Women in government

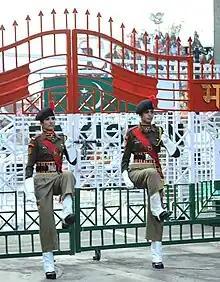
Female government employees in India (Border Security force)

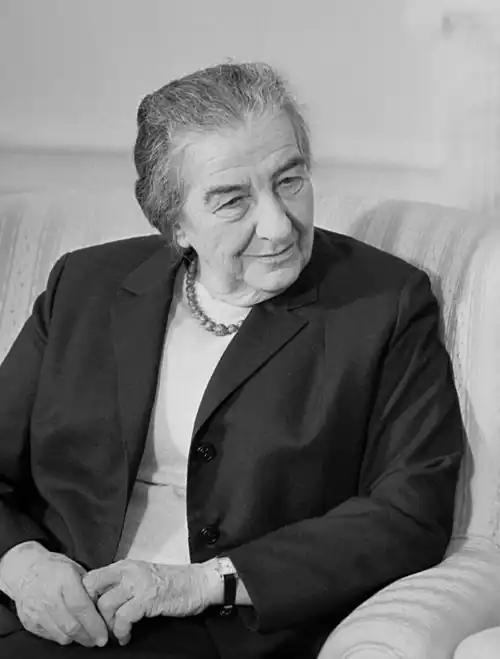
Golda Meir, the first woman prime minister of Israel

The proportion of women in national parliaments around the world is growing, but they are still underrepresented. As of April 1, 2019, the global average of women in national assemblies is 24.3 percent. At the same time, large differences exist between countries, e.g. Sri Lanka has quite low female participation rates in parliament compared with Rwanda, Cuba, and Bolivia, where female representation rates are the highest. Three of the top ten countries in 2019 were in Latin America (Bolivia, Cuba, and Mexico), and the Americans have seen the greatest aggregate change over the past 20 years.